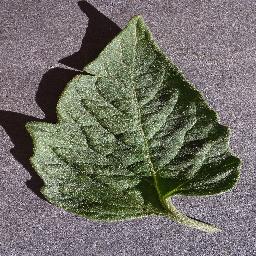
Label: Tomato___healthy